Brothers in Heaven

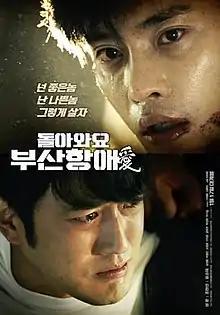
Theatrical poster

Brothers in Heaven, originally titled Come Back to Busan Port, is a 2017 South Korean action crime film starring Sung Hoon, Jo Han-sun and Yoon So-yi and directed by Park Hee-jun.